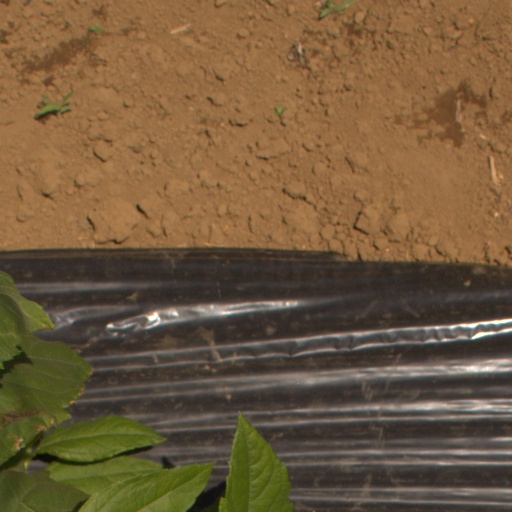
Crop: Jerusalem artichoke